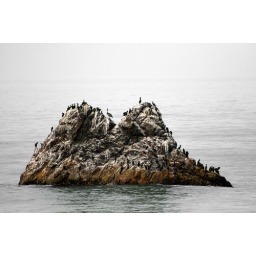
a rock in the ocean at Cayucos covered in guano. Yummy!